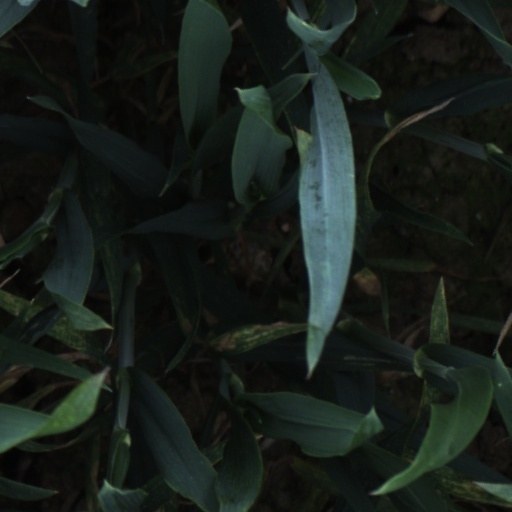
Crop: wheat